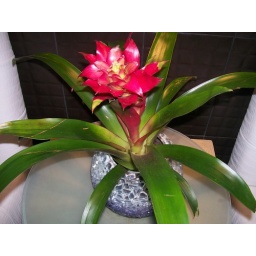
Really nice flower taken in the bathroom of the Absolute Hotel in Limerick